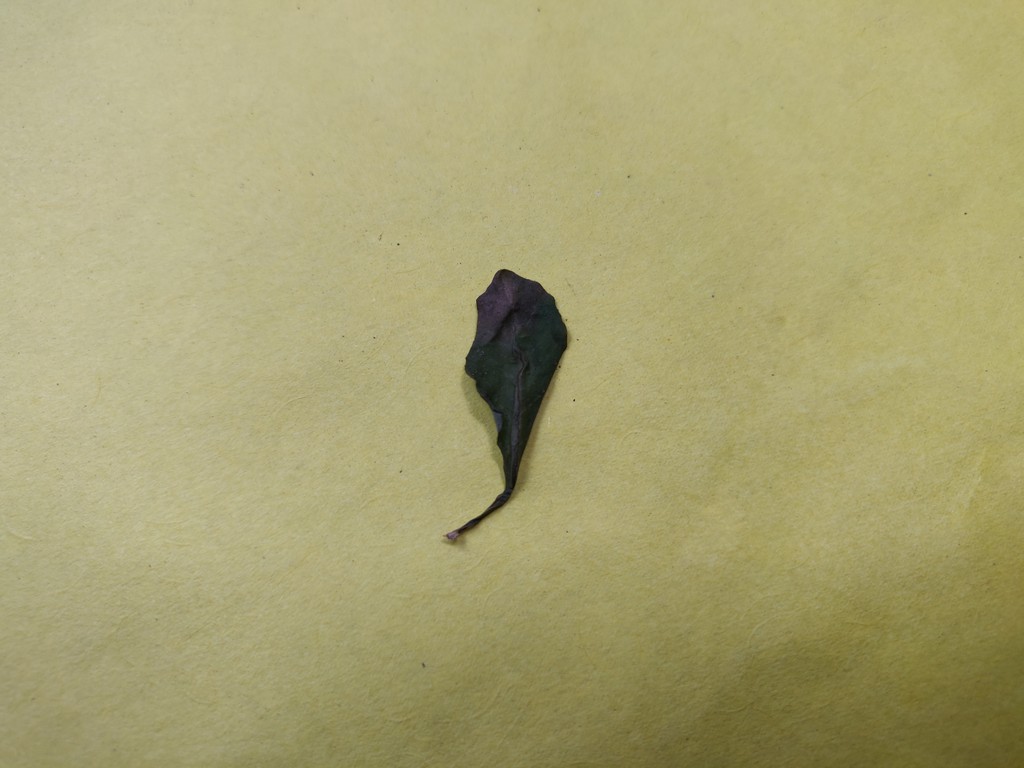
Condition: Dried
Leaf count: single
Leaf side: unknown